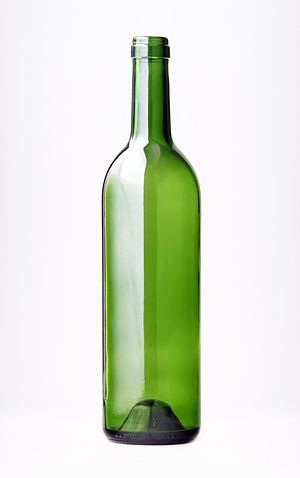
Flaske
Flaske
En flaske er en beholder, som bruges til drikkevarer og andre væsker. Flasker er ofte lavet af glas, i nyere tid er også plastik, og pap blevet brugt, dette giver lettere og mere stødsikre flasker.